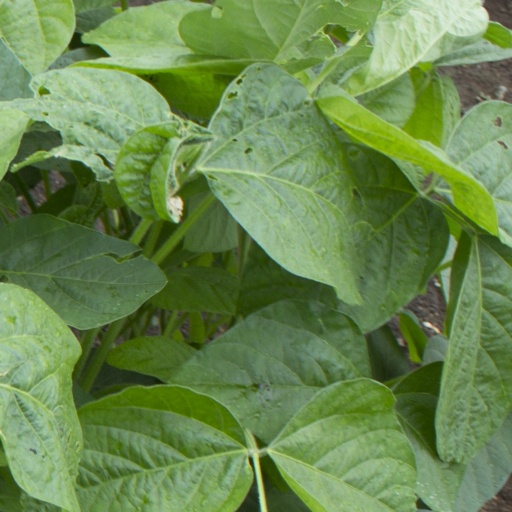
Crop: soybean